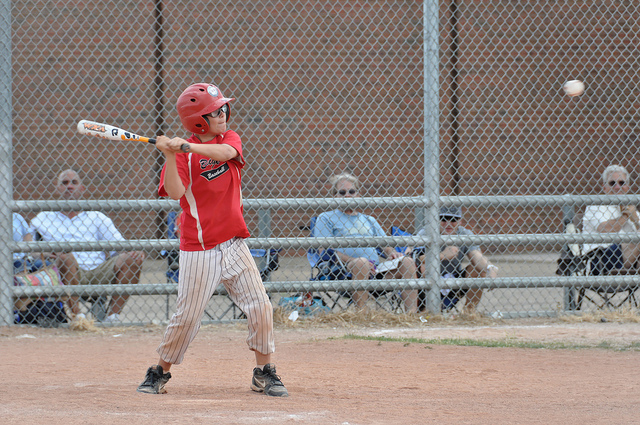
một cầu thủ đánh bóng đang giơ gậy lên để chuẩn bị đánh bóng